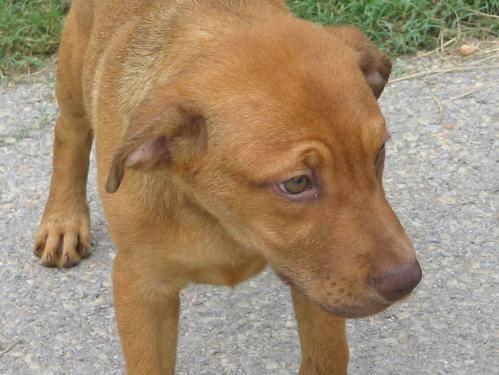
dog